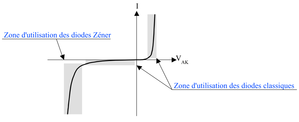
Zone d'utilisation de la diode zener
Une diode Zener est un assemblage de deux semi-conducteurs dont les propriétés électriques ont été découvertes par le physicien américain Clarence Zener. Contrairement à une diode conventionnelle qui ne laisse passer le courant électrique que dans un seul sens, le sens direct, les diodes Zener sont conçues de façon à laisser également passer le courant inverse, mais ceci uniquement si la tension à ses bornes est plus élevée que le seuil de l'effet d'avalanche. Ce seuil en tension inverse est de valeur déterminée pouvant aller de 1,2 V à plusieurs centaines de volts. Certaines diodes Zener comportent une troisième broche qui permet de régler cet effet d'avalanche.